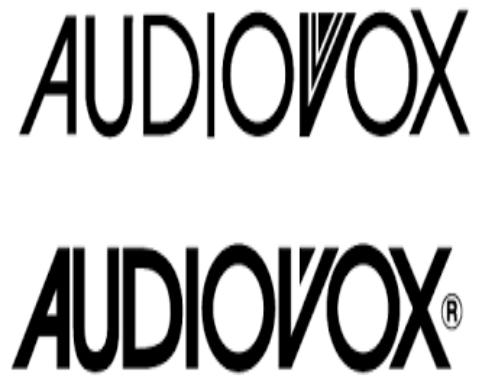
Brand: Audiovox
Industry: Electronic